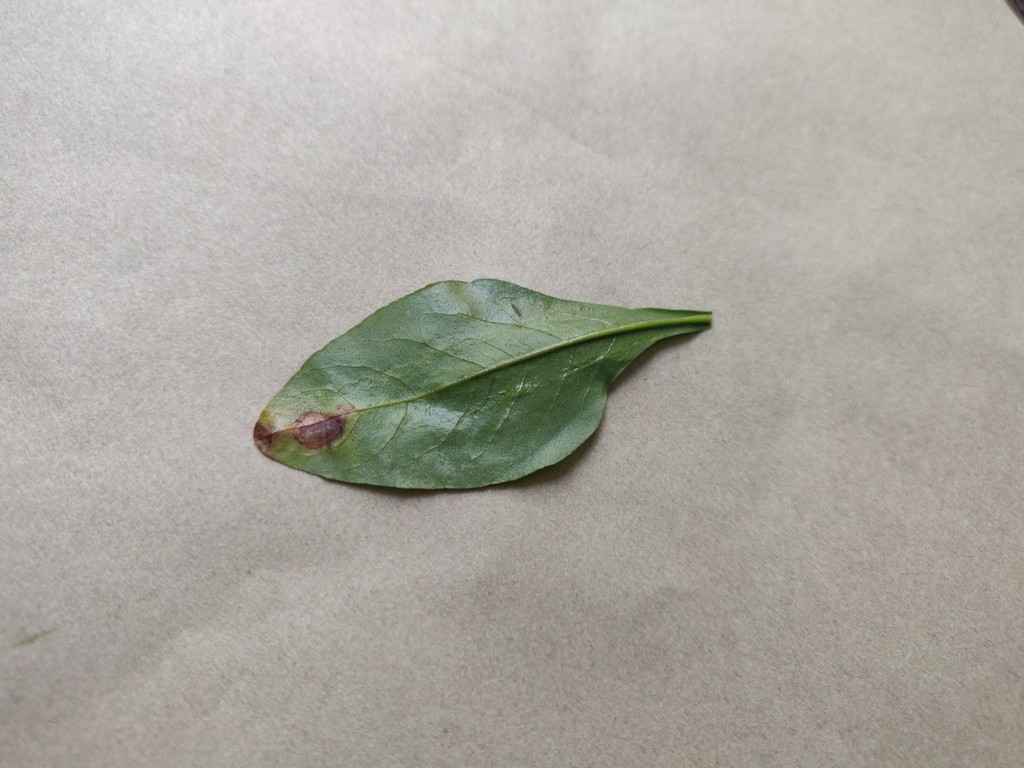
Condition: Unhealthy
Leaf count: single
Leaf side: back